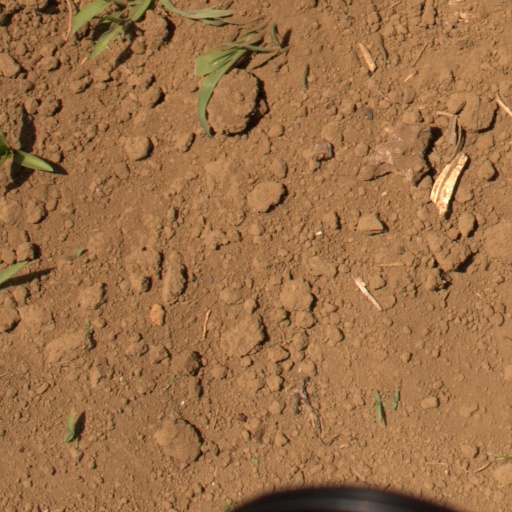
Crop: Jerusalem artichoke